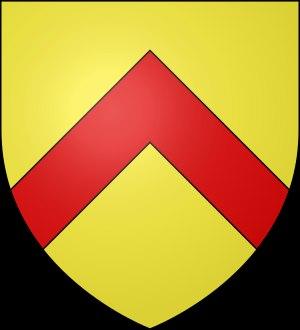
Baron Stafford est un titre créé à plusieurs reprises dans la pairie d'Angleterre. Ses détenteurs ont parfois été également titrés comte de Stafford ou vicomte Stafford.